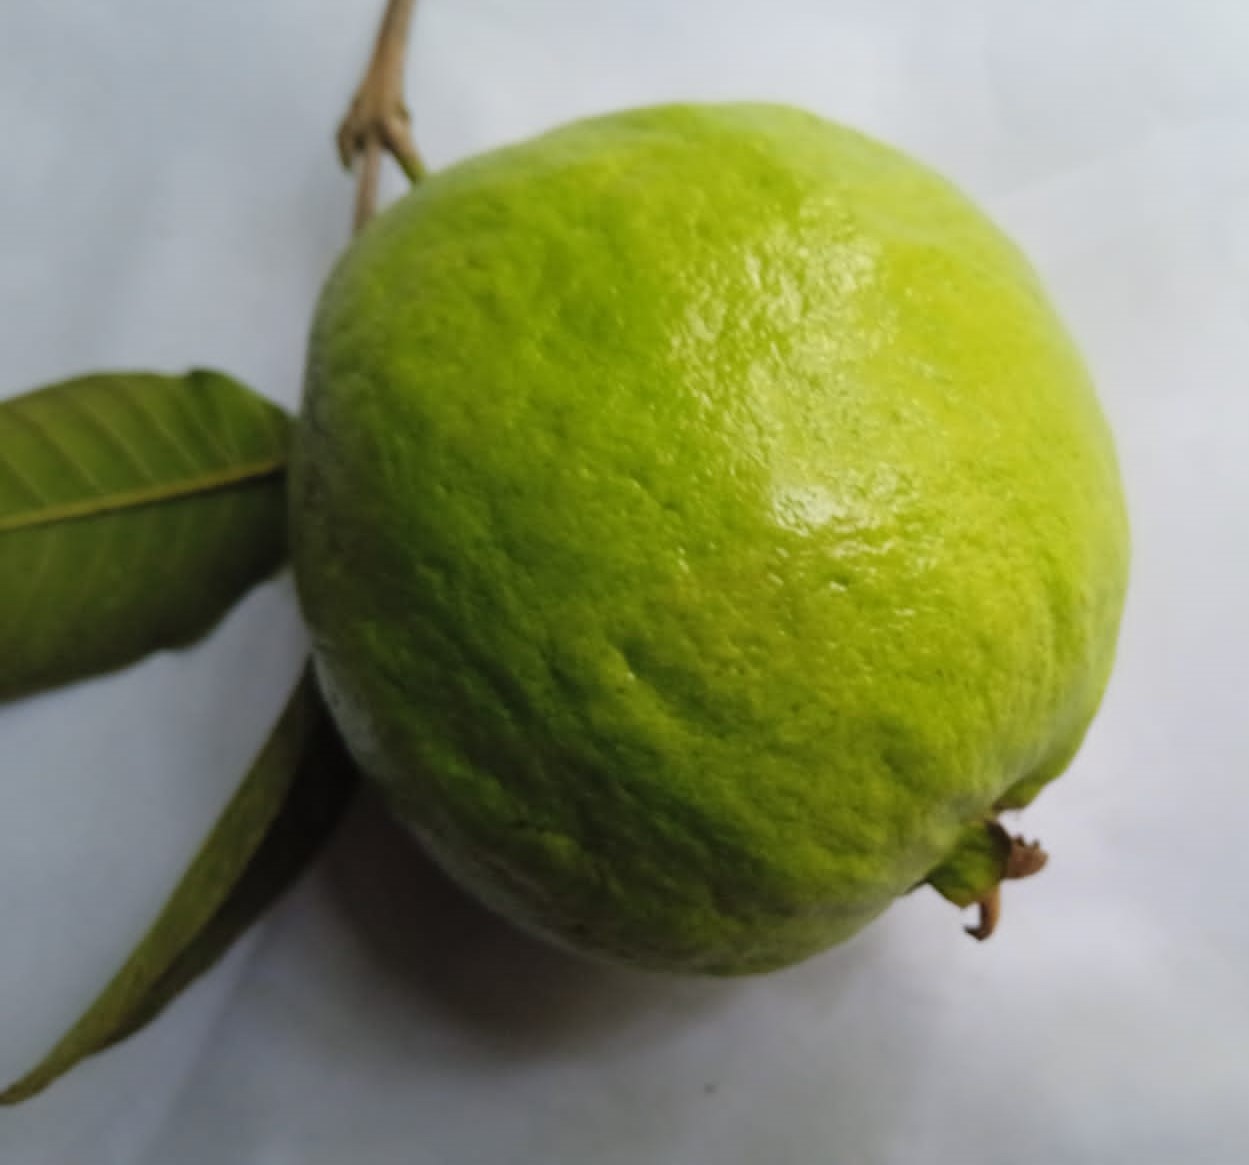
Fruit: guava
Condition: fresh